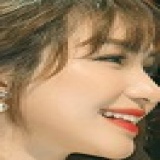
ca sĩ Hòa Minzy